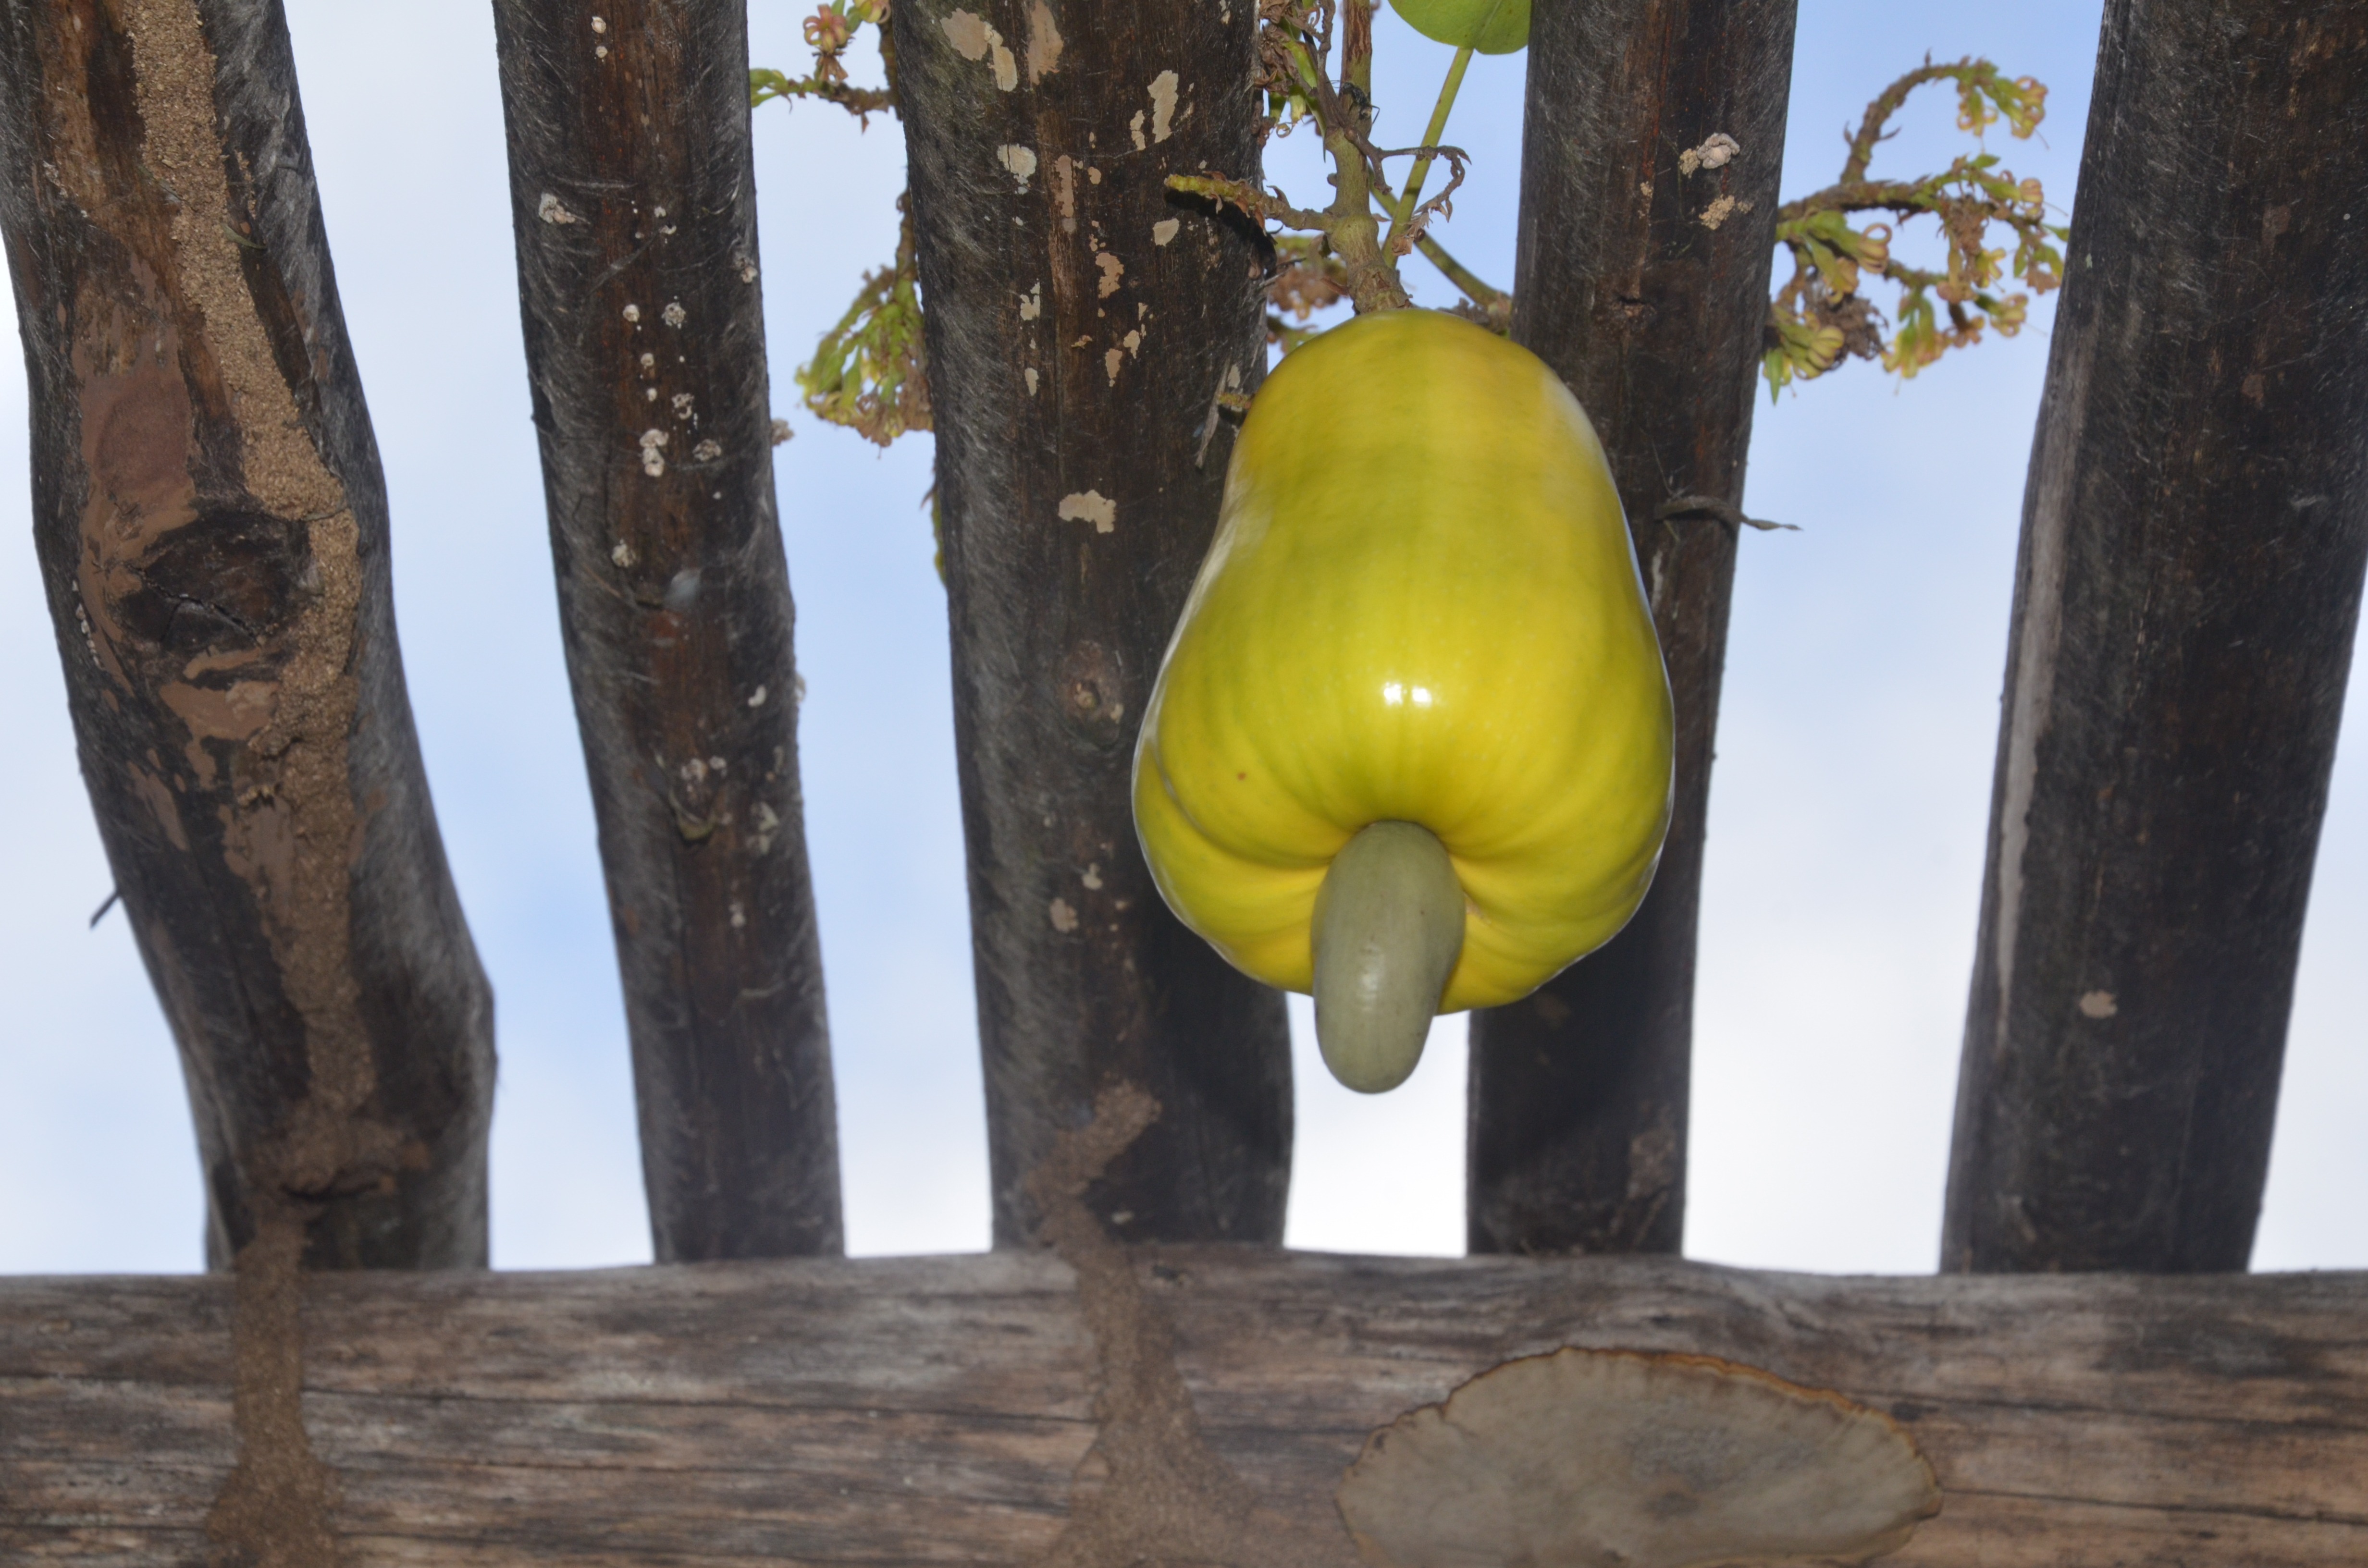
tree, plant, wood, fruit, flower, food, green, produce, tropical, yellow, lighting, gourd, sculpture, art, carving, cashew kernels